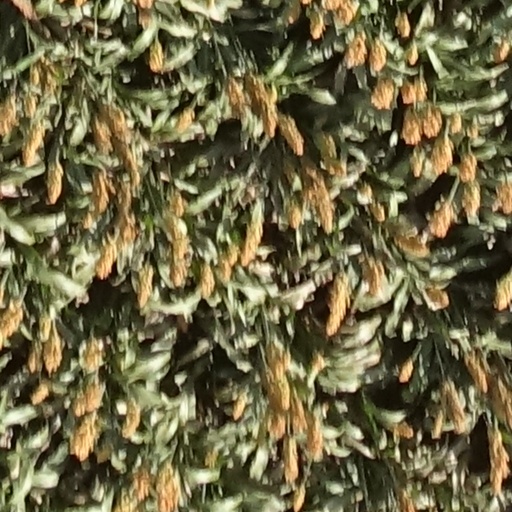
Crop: sorghum